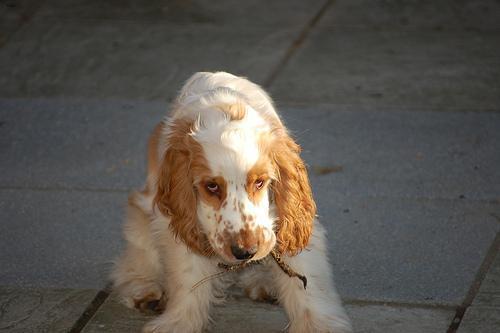
english cocker spaniel